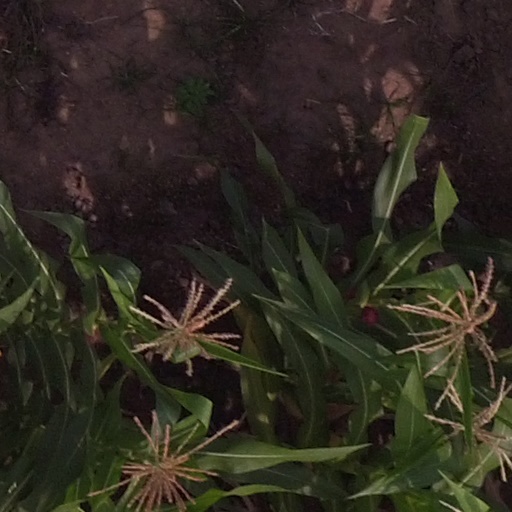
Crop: maize; corn